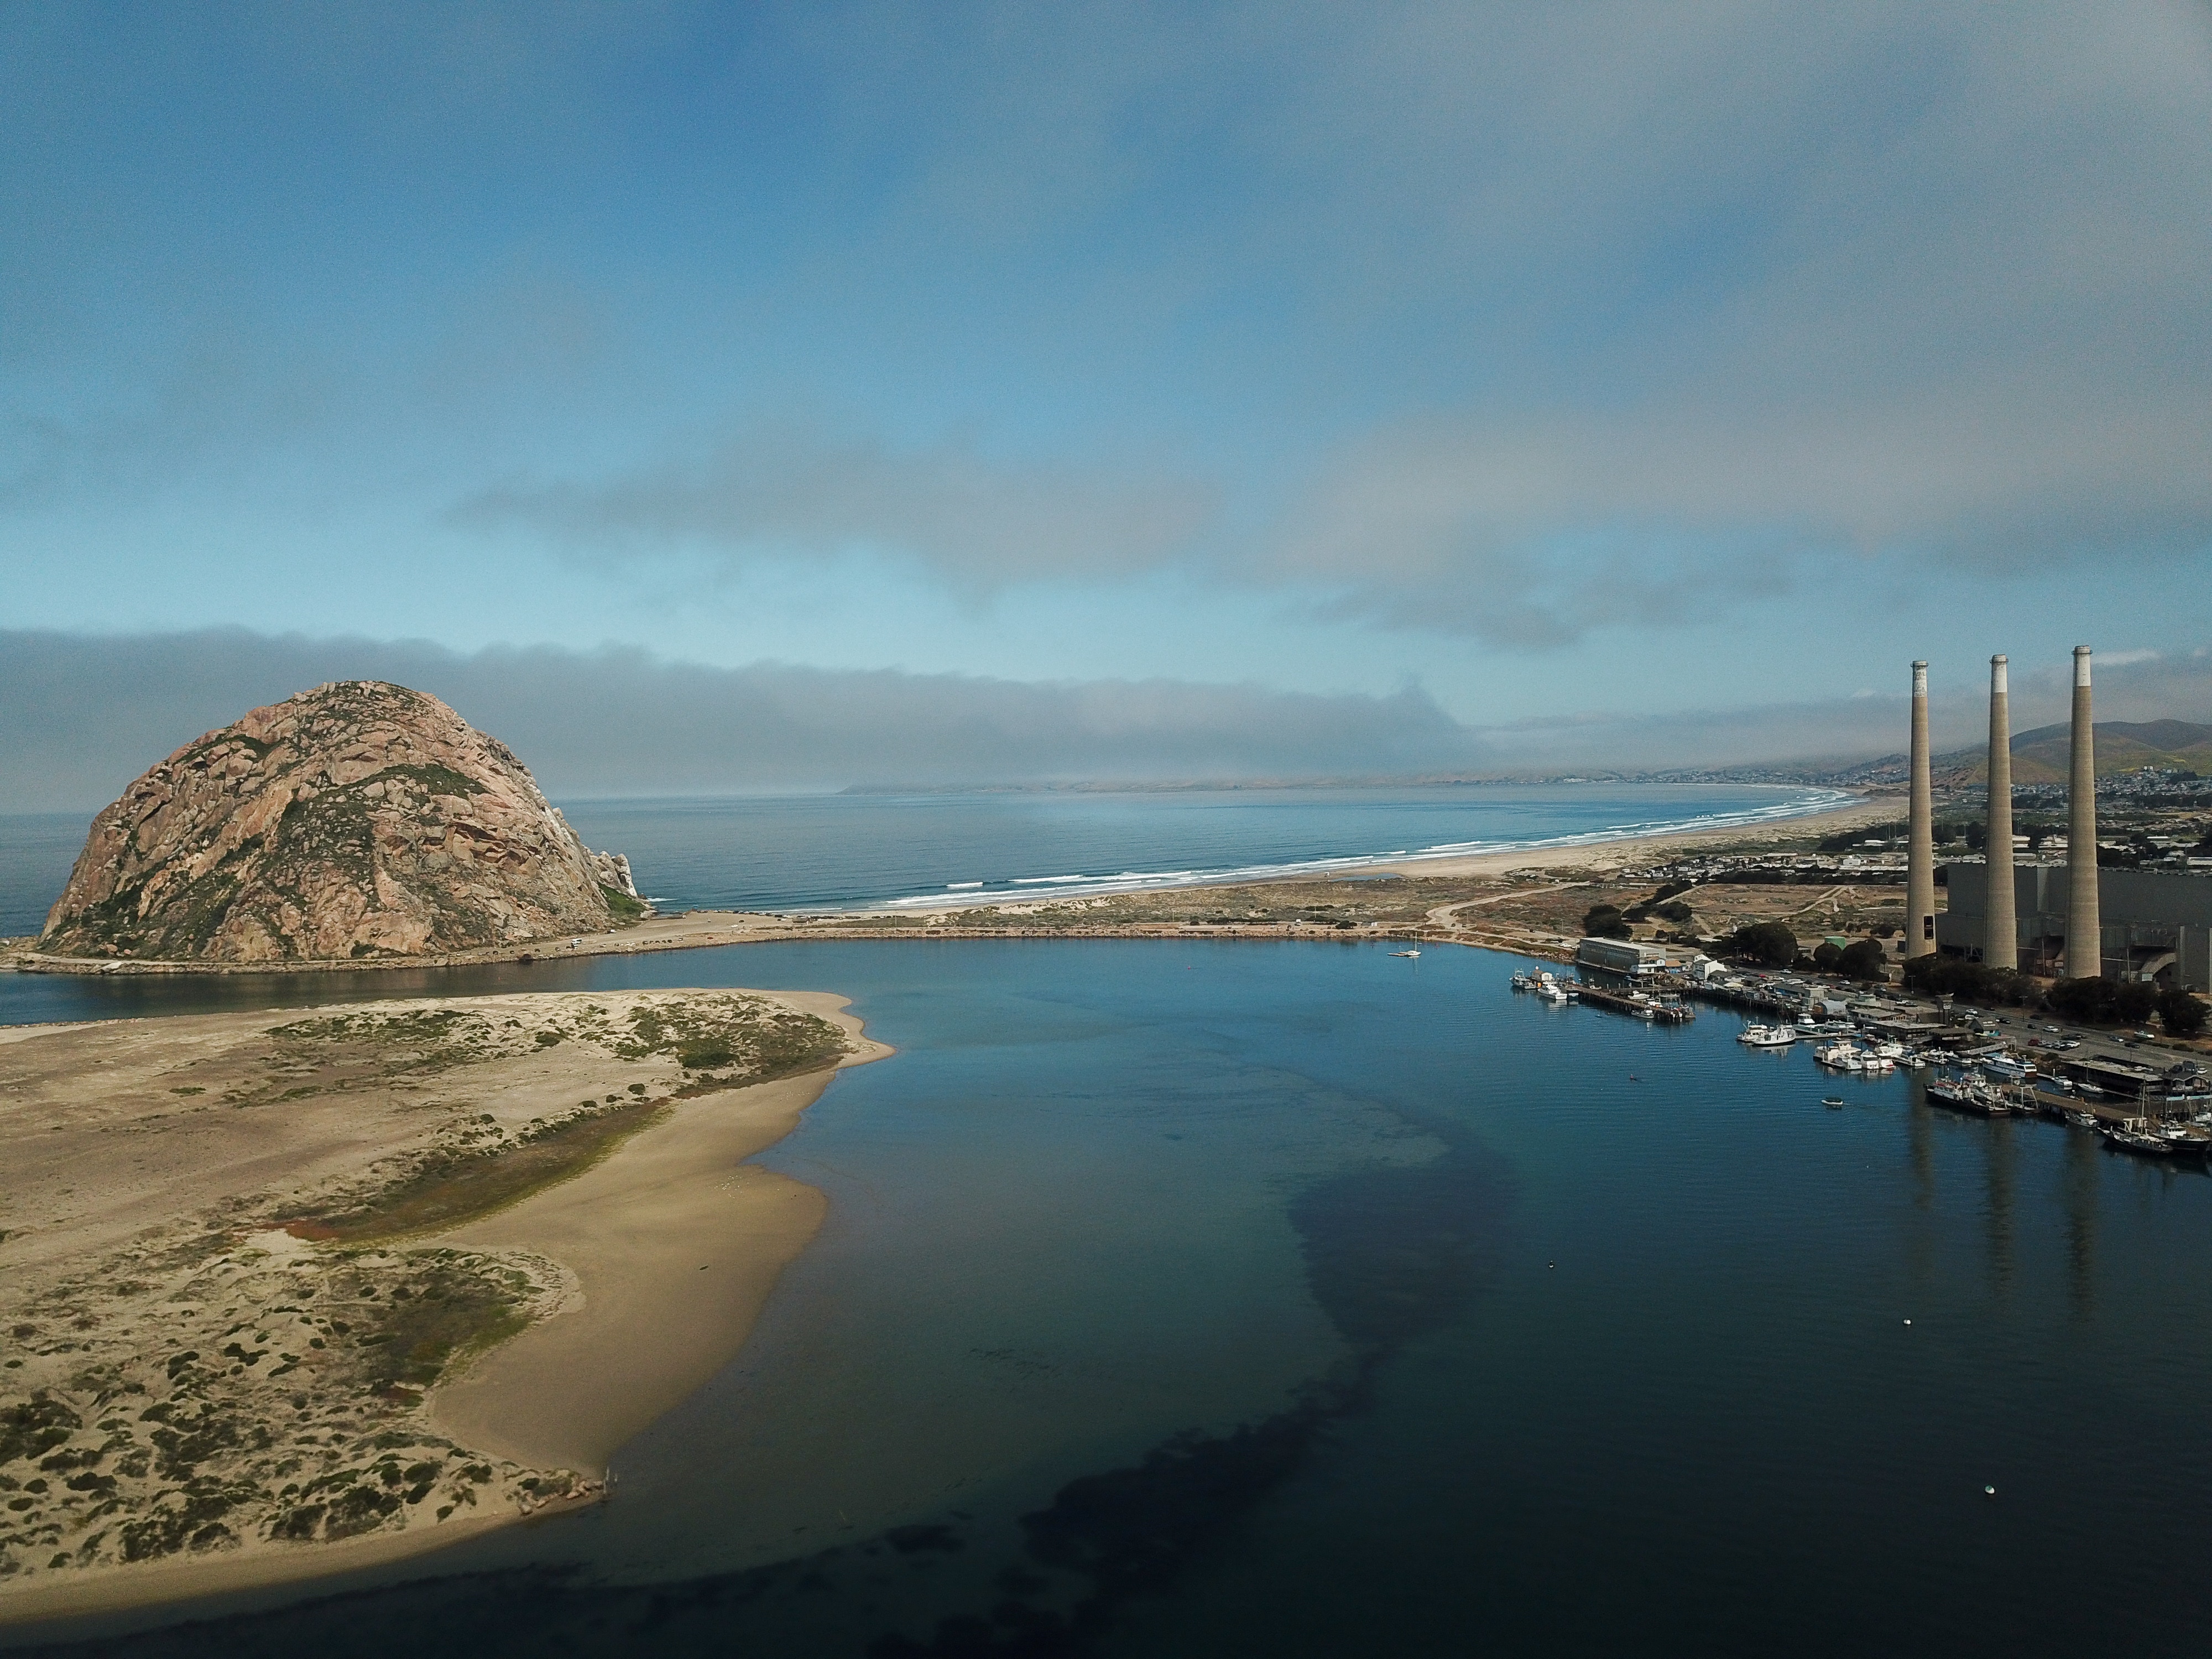
nature, body of water, sky, water, sea, coast, blue, cloud, shore, reflection, ocean, rock, coastal and oceanic landforms, beach, water resources, inlet, horizon, calm, headland, landscape, bay, geology, photography, sound, mountain, winter, tourism, promontory, river, hill, channel, wave, meteorological phenomenon, sand